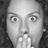
Emotion: surprise